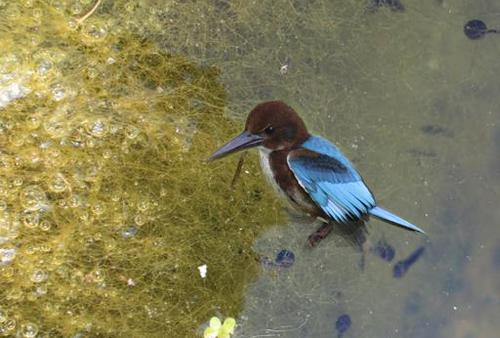
Bird species: White_breasted_Kingfisher
Bird type: landbird
Background: land